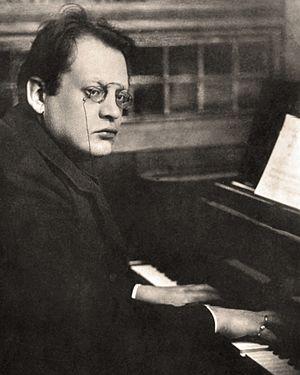
Der 100. Psalm, op. 106, est une composition en quatre mouvements de Max Reger en ré majeur pour chœur mixte et orchestre, arrangement romantique tardif du Psaume 100. Reger commence à composer l’œuvre en 1908 à l'occasion du 350ᵉ anniversaire de l'université d'Iéna. La première partie est créée le 31 juillet de cette année. Reger achève la composition en 1909. La partition est publiée cette même année et la première donnée le 23 février 1910 simultanément à Chemnitz sous la direction du compositeur et à Breslau sous la baguette de Georg Dohrn.